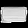
Label: Bag